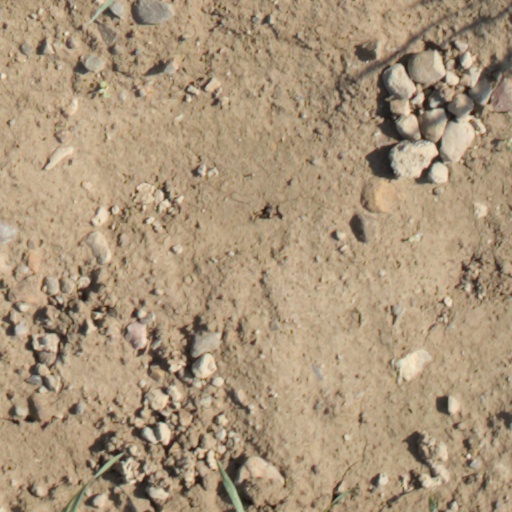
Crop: wheat